Headbangers Ball

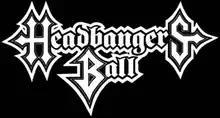
Classic logo

Headbangers Ball is a music television program that consists of heavy metal music videos airing on MTV and its global affiliates. The show began on MTV on April 18, 1987, playing heavy metal music videos from both well-known and more obscure artists. The show offered (and became famous because of) a stark contrast to Top 40 music videos shown during the day.